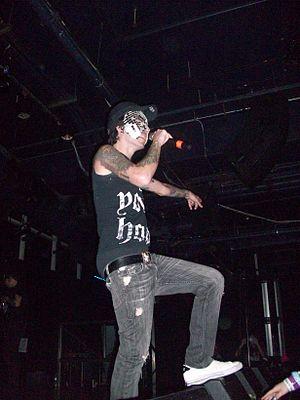
Deuce, de son vrai nom Aron Erlichman, né le 2 mars 1983 à Los Angeles, en Californie, est un auteur-compositeur-interprète et producteur américain. Après avoir quitté Hollywood Undead, il publie son premier album solo le 24 avril 2012. Cet album, titré Nine Lives, contient les singles America et The One.